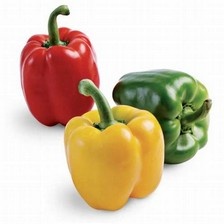
Label: capsicum